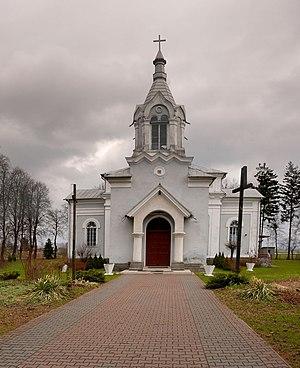
Czerniczyn est un village polonais de la gmina de Hrubieszów dans le powiat de Hrubieszów de la voïvodie de Lublin dans l'est de la Pologne, à la frontière avec l'Ukraine.